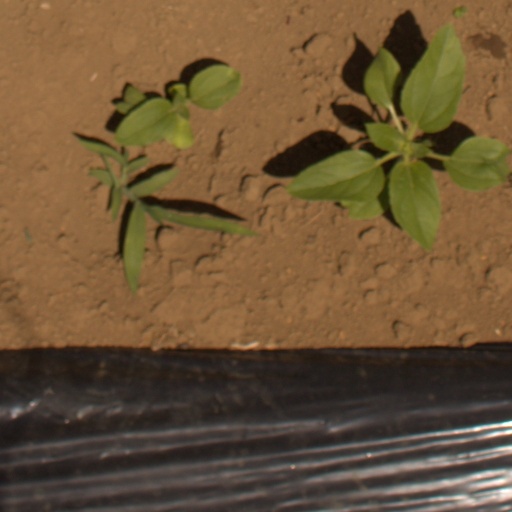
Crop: Jerusalem artichoke